Under Fire (Barbusse novel)

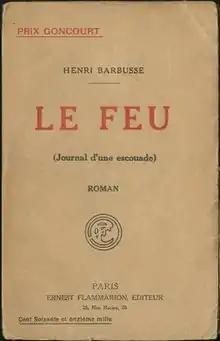
First edition (French)

Under Fire: The Story of a Squad (French: "Le Feu: journal d'une escouade") by Henri Barbusse (December 1916), was one of the first novels about World War I to be published. Although it is fiction, the novel was based on Barbusse's experiences as a French soldier on the Western Front. It was awarded the Prix Goncourt in 1916. The novel is described as one of the earliest works of the Lost Generation movement or as the work which started it; the novel had a major impact on the later writers of the movement, namely on Ernest Hemingway and Erich Maria Remarque.